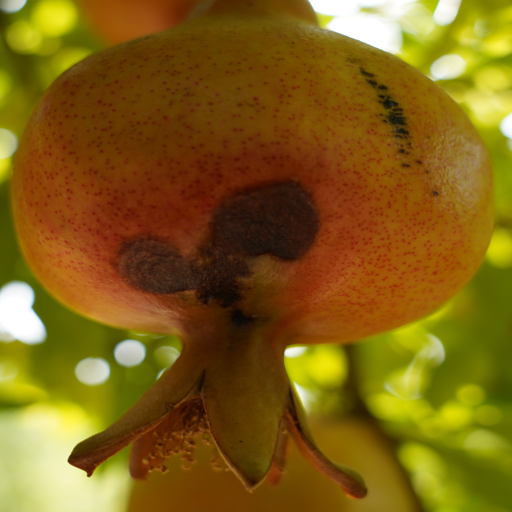
Label: Colletotrichum spp